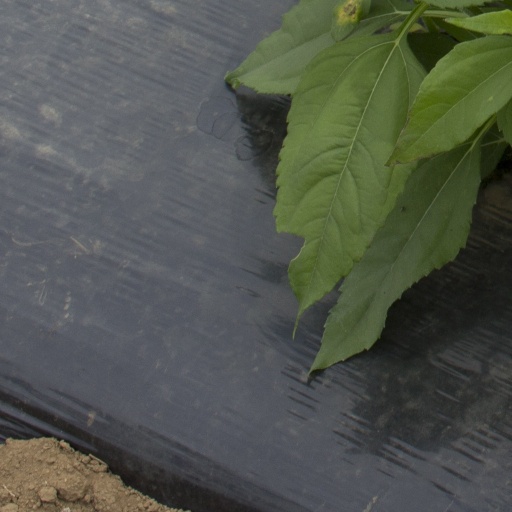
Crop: Jerusalem artichoke